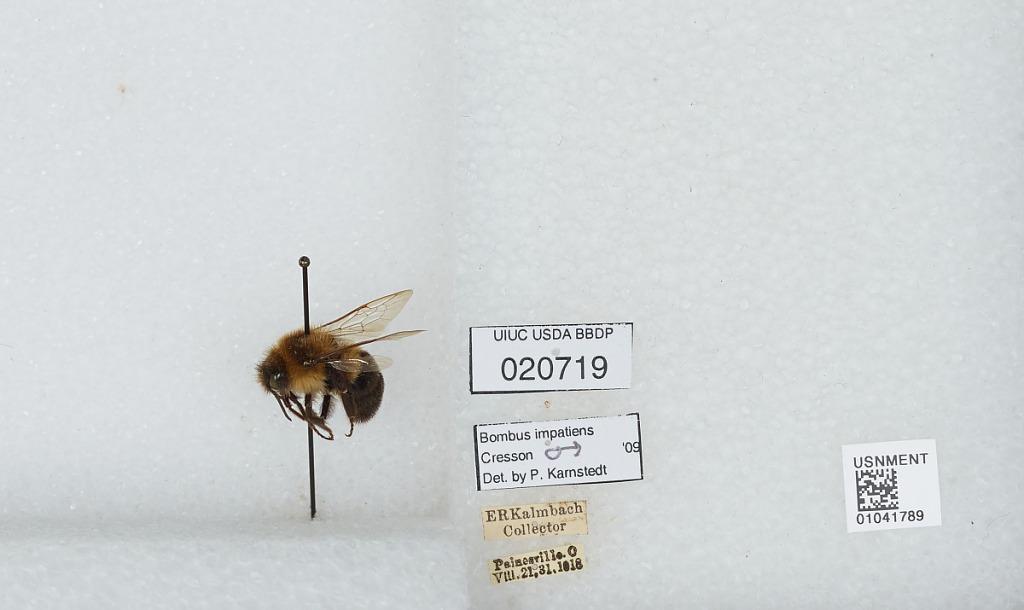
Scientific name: Bombus sp.
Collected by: E. Kalmbach
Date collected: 1918-8-21
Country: United States
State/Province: Ohio
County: Lake
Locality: Painesville
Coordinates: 41.7228, -81.2497
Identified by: Karnstedt, P.